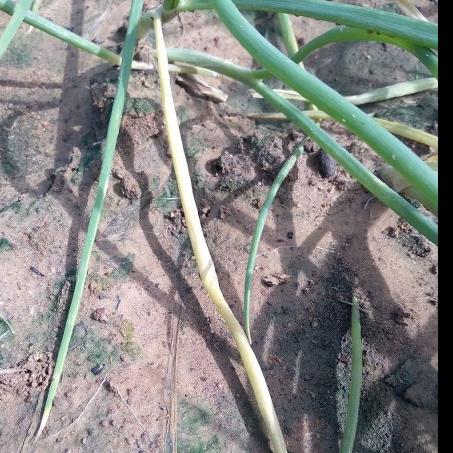
Crop: Onion
Condition: fusarium-d